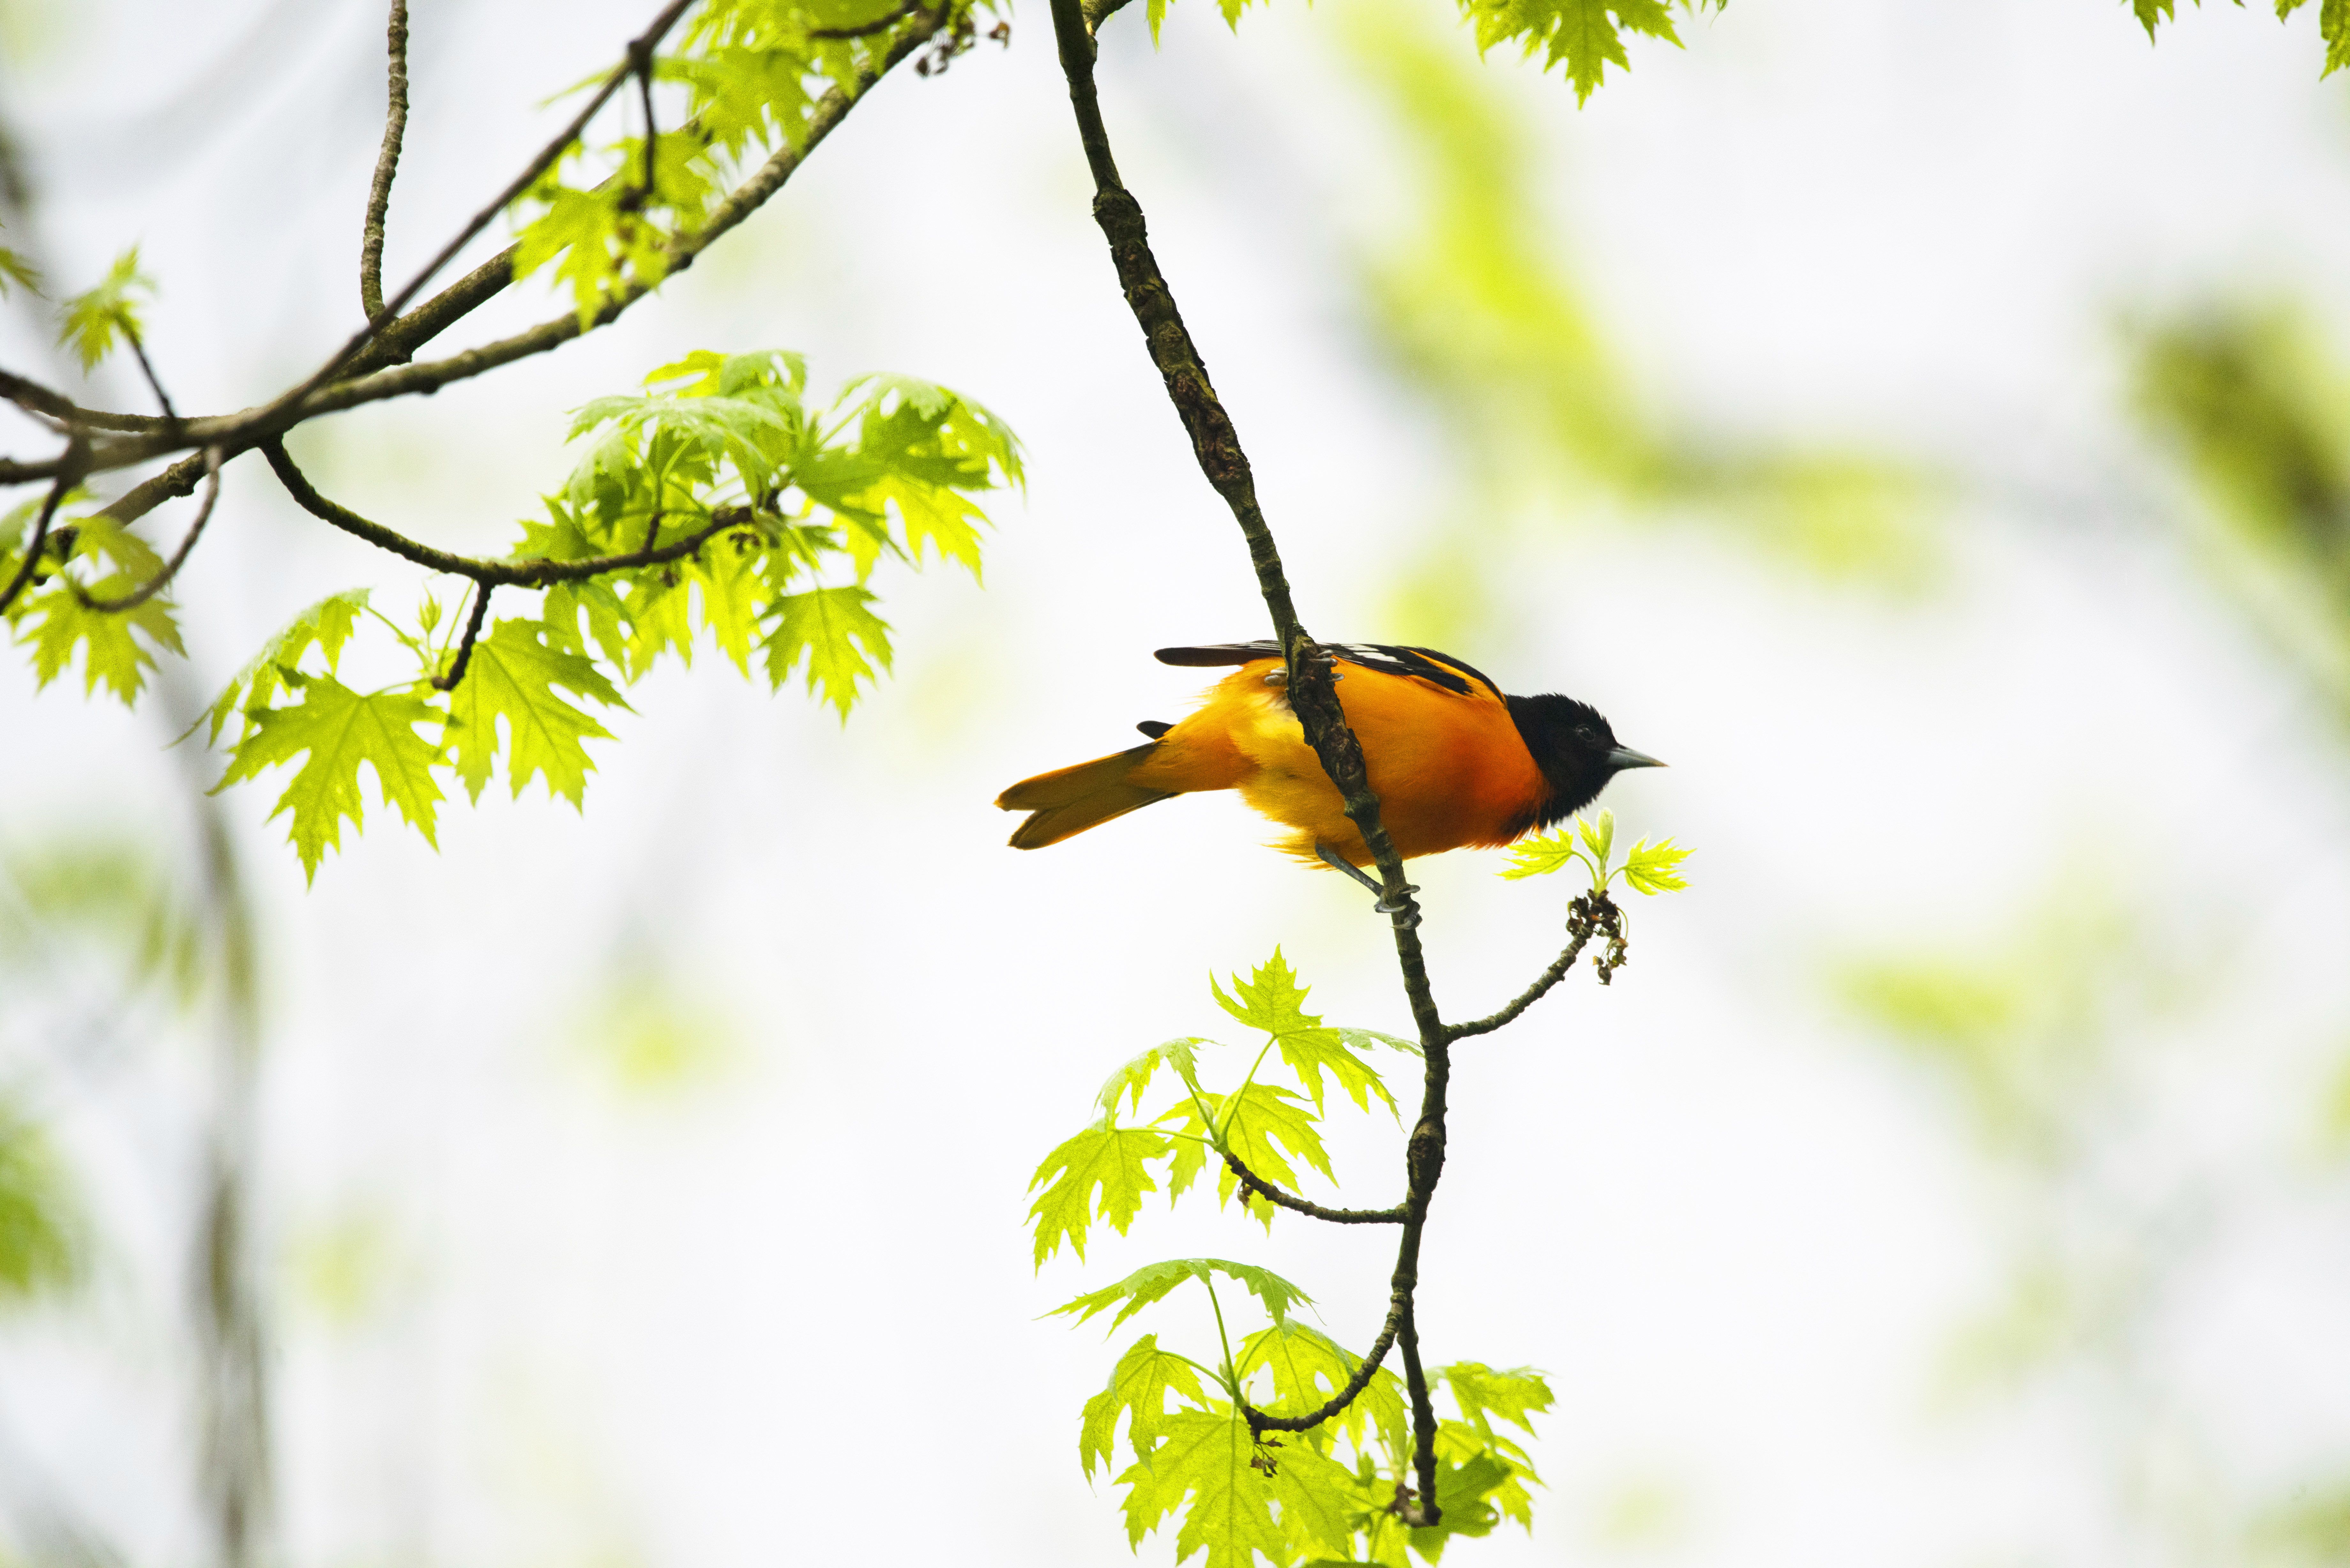
Baltimore Oriole on a Tree
The photo shows a Baltimore oriole standing on a branch of a large tree with green leaves. The background is blurry, showing some trees and the sky.
Low angle, the photo shows a Baltimore oriole perched on a tree branch. The natural, bright light highlights the bird's orange and black colors and the green leaves. The overall atmosphere of the scene is contemplative, showcasing the beauty of the Baltimore oriole in its environment.
Labels: Animal, Bird, Finch, Leaf, Plant, Canary, Bee Eater, Robin, Beak, Tree, Blackbird, Oriole, Blurry Background
Camera: NIKON CORPORATION NIKON D810
Lens: 150.0-600.0 mm f/5.0-6.3, Sigma 150-600mm F5-6.3 DG OS HSM | C
Aperture: F7.1
Exposure: 1/640 sec
ISO: 1250
Focal length: 600.0 mm